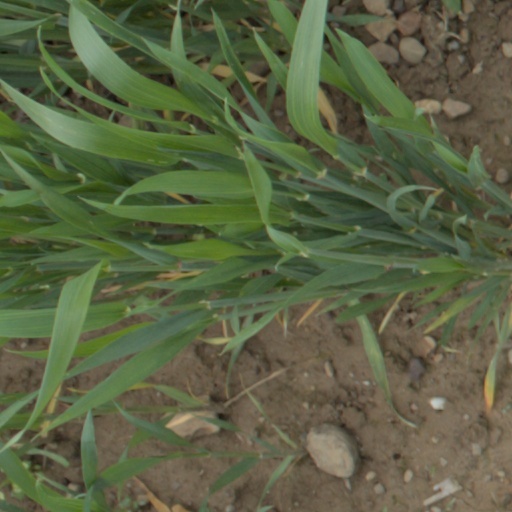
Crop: wheat